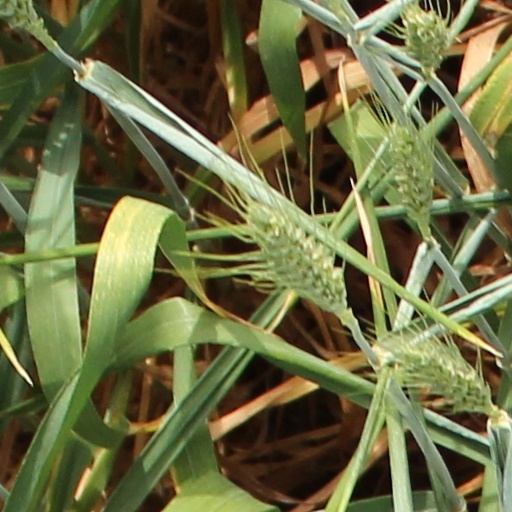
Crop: wheat